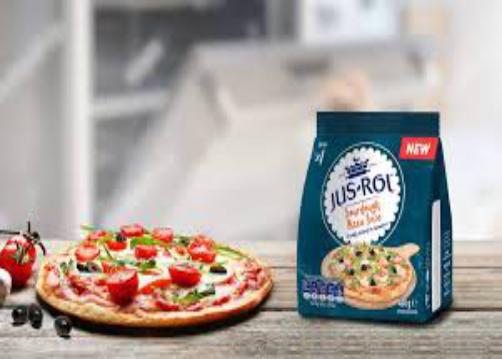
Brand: Jus-Rol
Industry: Food